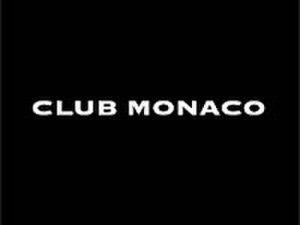
Club Monaco est une enseigne de prêt-à porter mixte, haut de gamme, qui comporte 120 points de vente dans le monde entier. La marque a implanté des boutiques dans l'ensemble des pays suivants : Canada, Hong Kong, Macao, Taïwan, Corée du Sud, Chine, Émirats arabes unis, Malaisie, Indonésie, Singapour, Arabie saoudite et aux États-Unis.